The Patience Stone

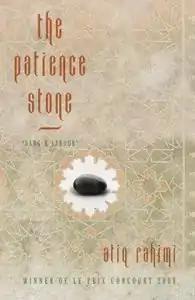

The Patience Stone is a 2008 novel by the French-Afghan writer Atiq Rahimi. It is also known as Stone of Patience. It received the Prix Goncourt.